Strichen stone circle

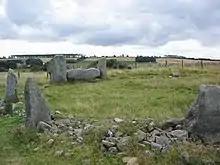
Strichen in 2006

Strichen stone circle is a Megalithic recumbent stone circle located near Strichen, Aberdeenshire in the north east of Scotland. It has been destroyed twice and in the early 1980s was excavated and reconstructed.